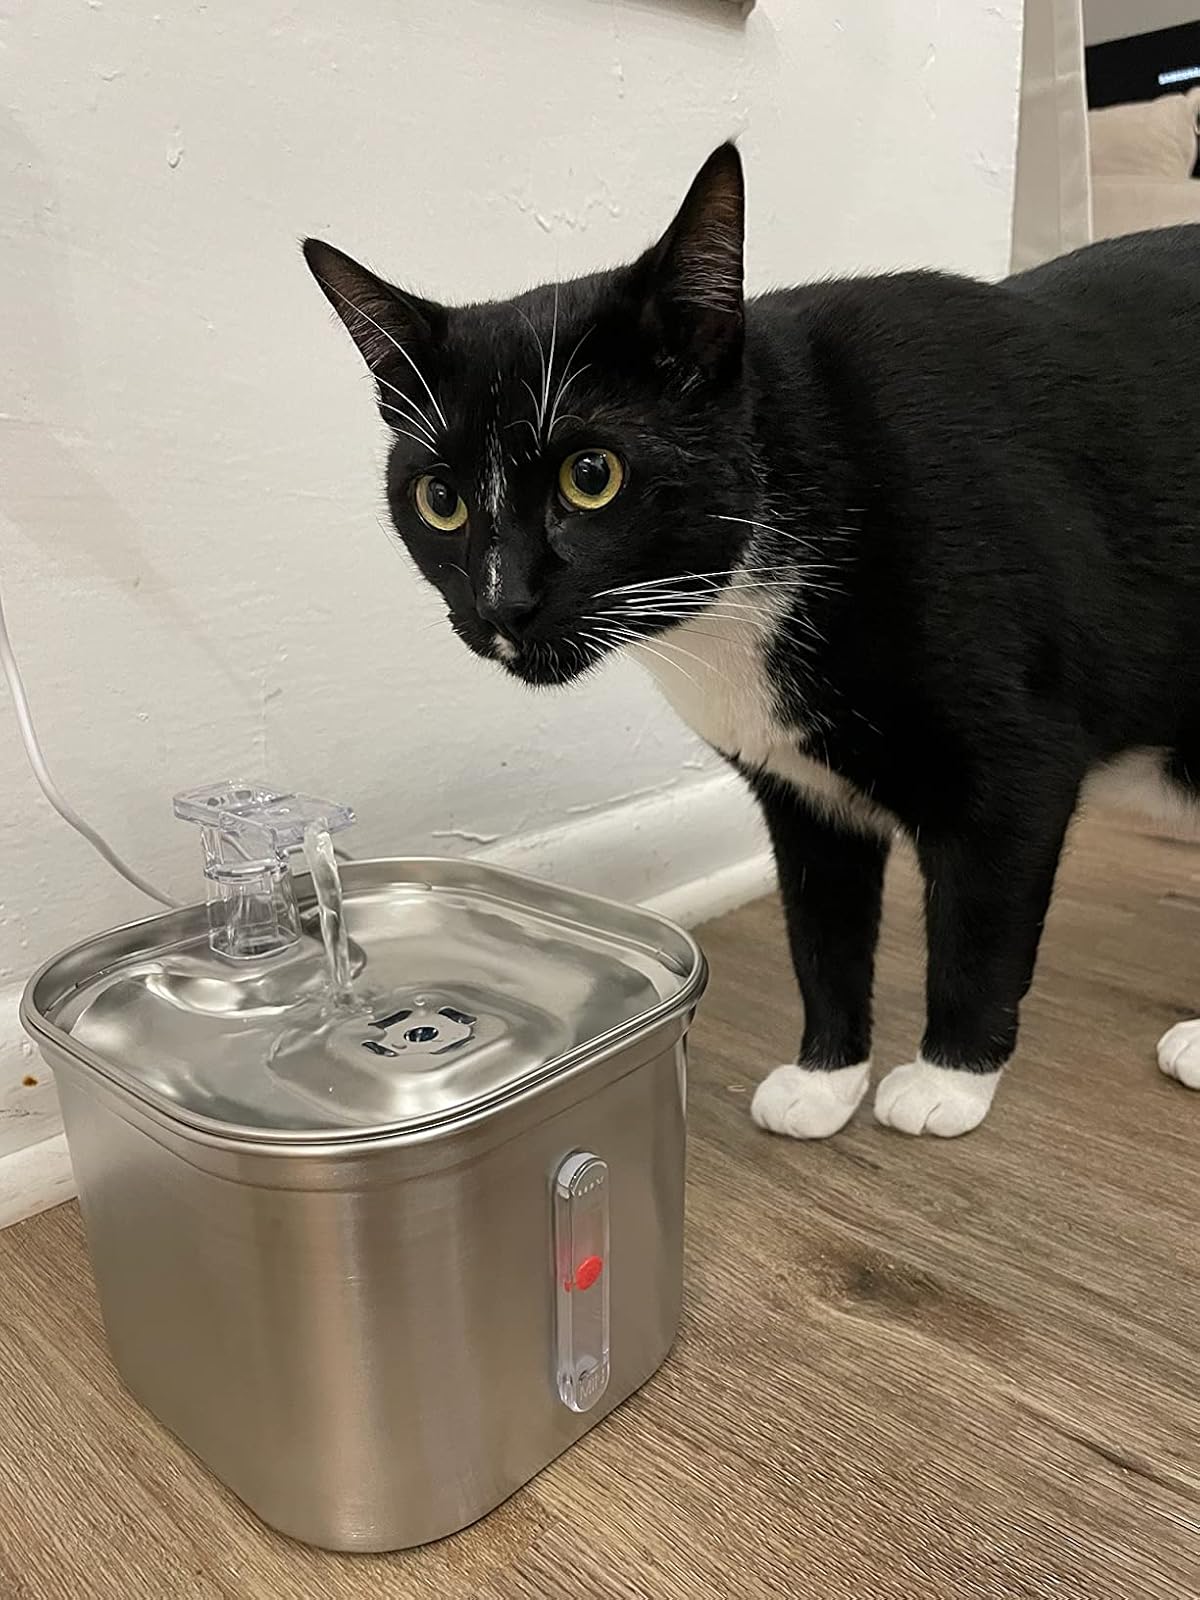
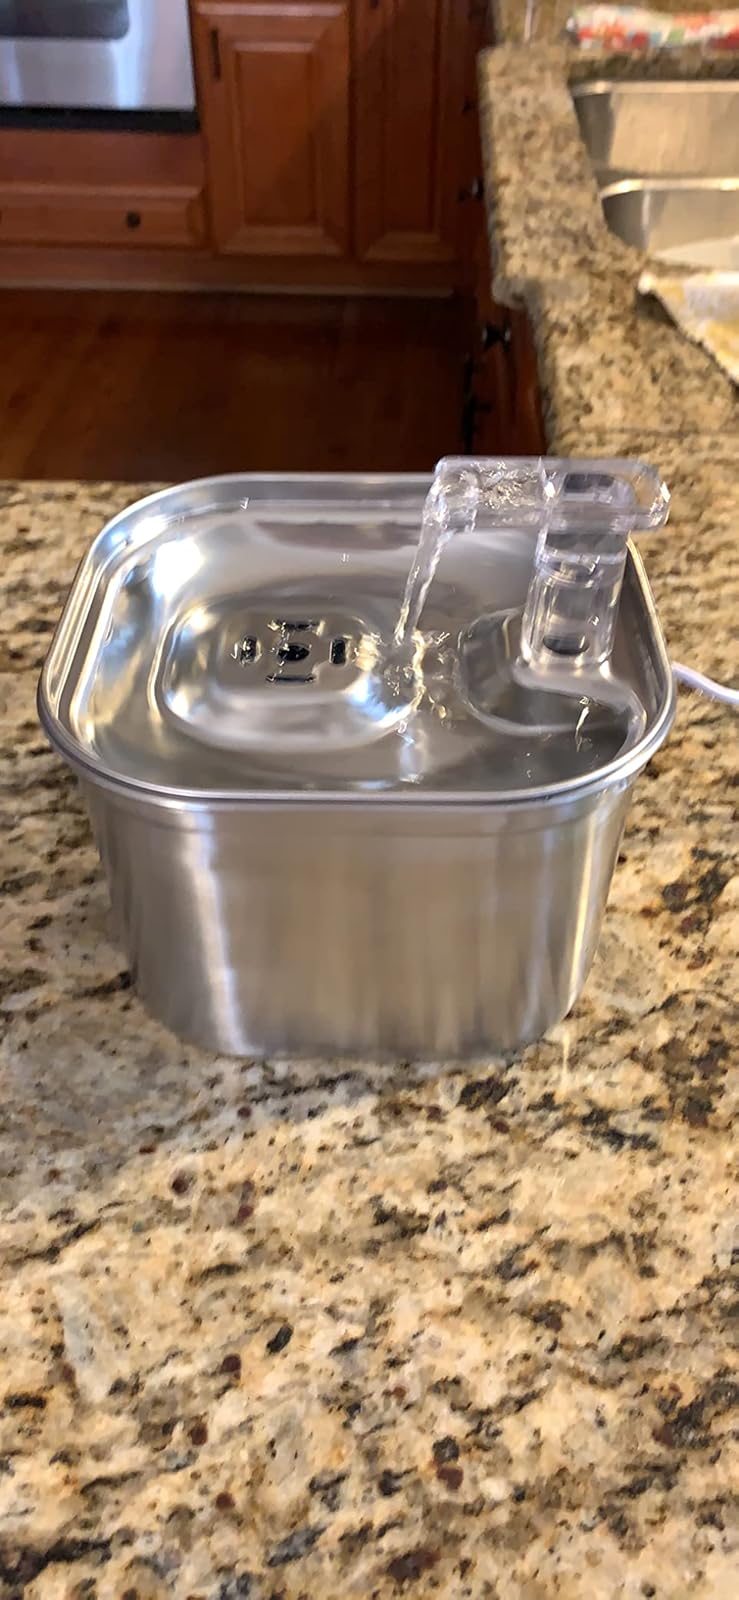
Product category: items_bowl
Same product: yes